Lauritz Nicolai Hvidt

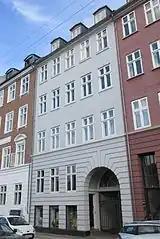
Kronprinsessegade 28

Hvidt married Wilhelmine Therese Lorck (28 May 1782 – 17 June 1852) on 20 August 1800 in Memel. She was a daughter of the Danish consul Lorentz Lorck (1743–1805) and Catharine Elisabeth Rohrdanz (1752–1831).